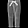
Label: Trouser